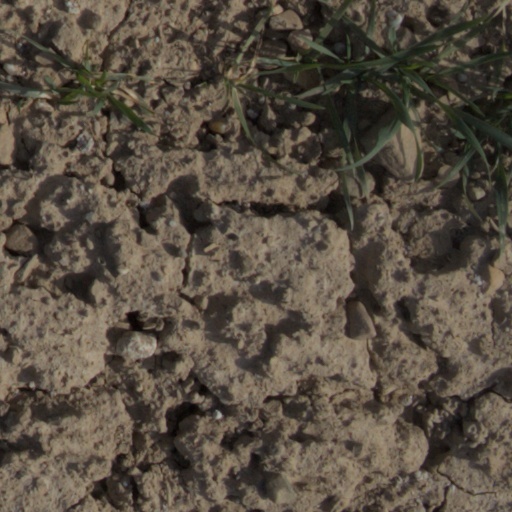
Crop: wheat